1954 FIFA World Cup

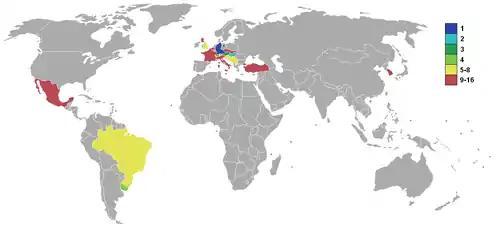
Qualifying countries

Two of the four groups ended up requiring play-offs – one between Switzerland and Italy, and the other between Turkey and West Germany. In each match, the unseeded team (Switzerland and West Germany) repeated an earlier victory against the seeded team (Italy and Turkey) to progress. The fact that two group matches were played twice, while other group opponents never faced each other at all, attracted criticism; newly elected FIFA President Seeldrayers declared that this group format would be abandoned in future world cups.